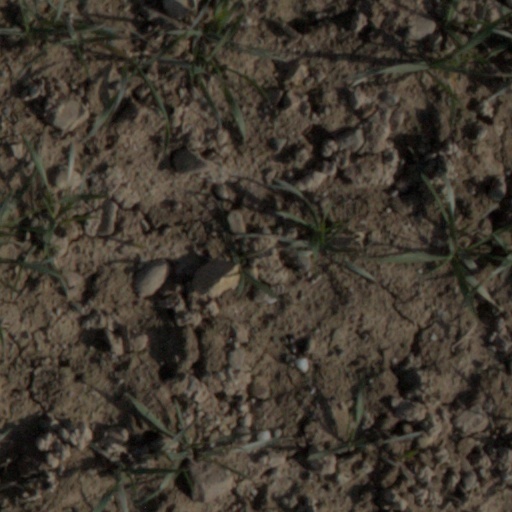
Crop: wheat